Battle of Killiecrankie

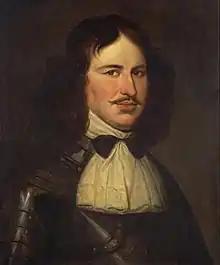
Sir Ewen Cameron of Lochiel

Despite his personal Catholicism, in February 1685 James II & VII succeeded his brother Charles II with widespread support from the Protestant majorities in both England and Scotland. Memories of the 1638-to-1651 Wars of the Three Kingdoms meant many feared the consequences of bypassing the 'natural heir', and refused to support either the Monmouth Rebellion or Argyll's Rising in June 1685.